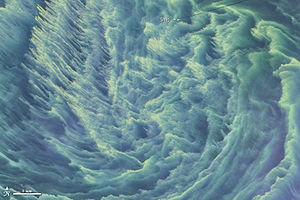
11 aout 2015
Une efflorescence algale est une augmentation relativement rapide de la concentration d'une espèce d'algues, appartenant généralement au phytoplancton, dans un système aquatique d'eau douce, saumâtre ou salée. Cette prolifération se traduit généralement par une coloration de l'eau. Ces couleurs sont dues aux pigments photosynthétiques dominants des cellules algales en cause.